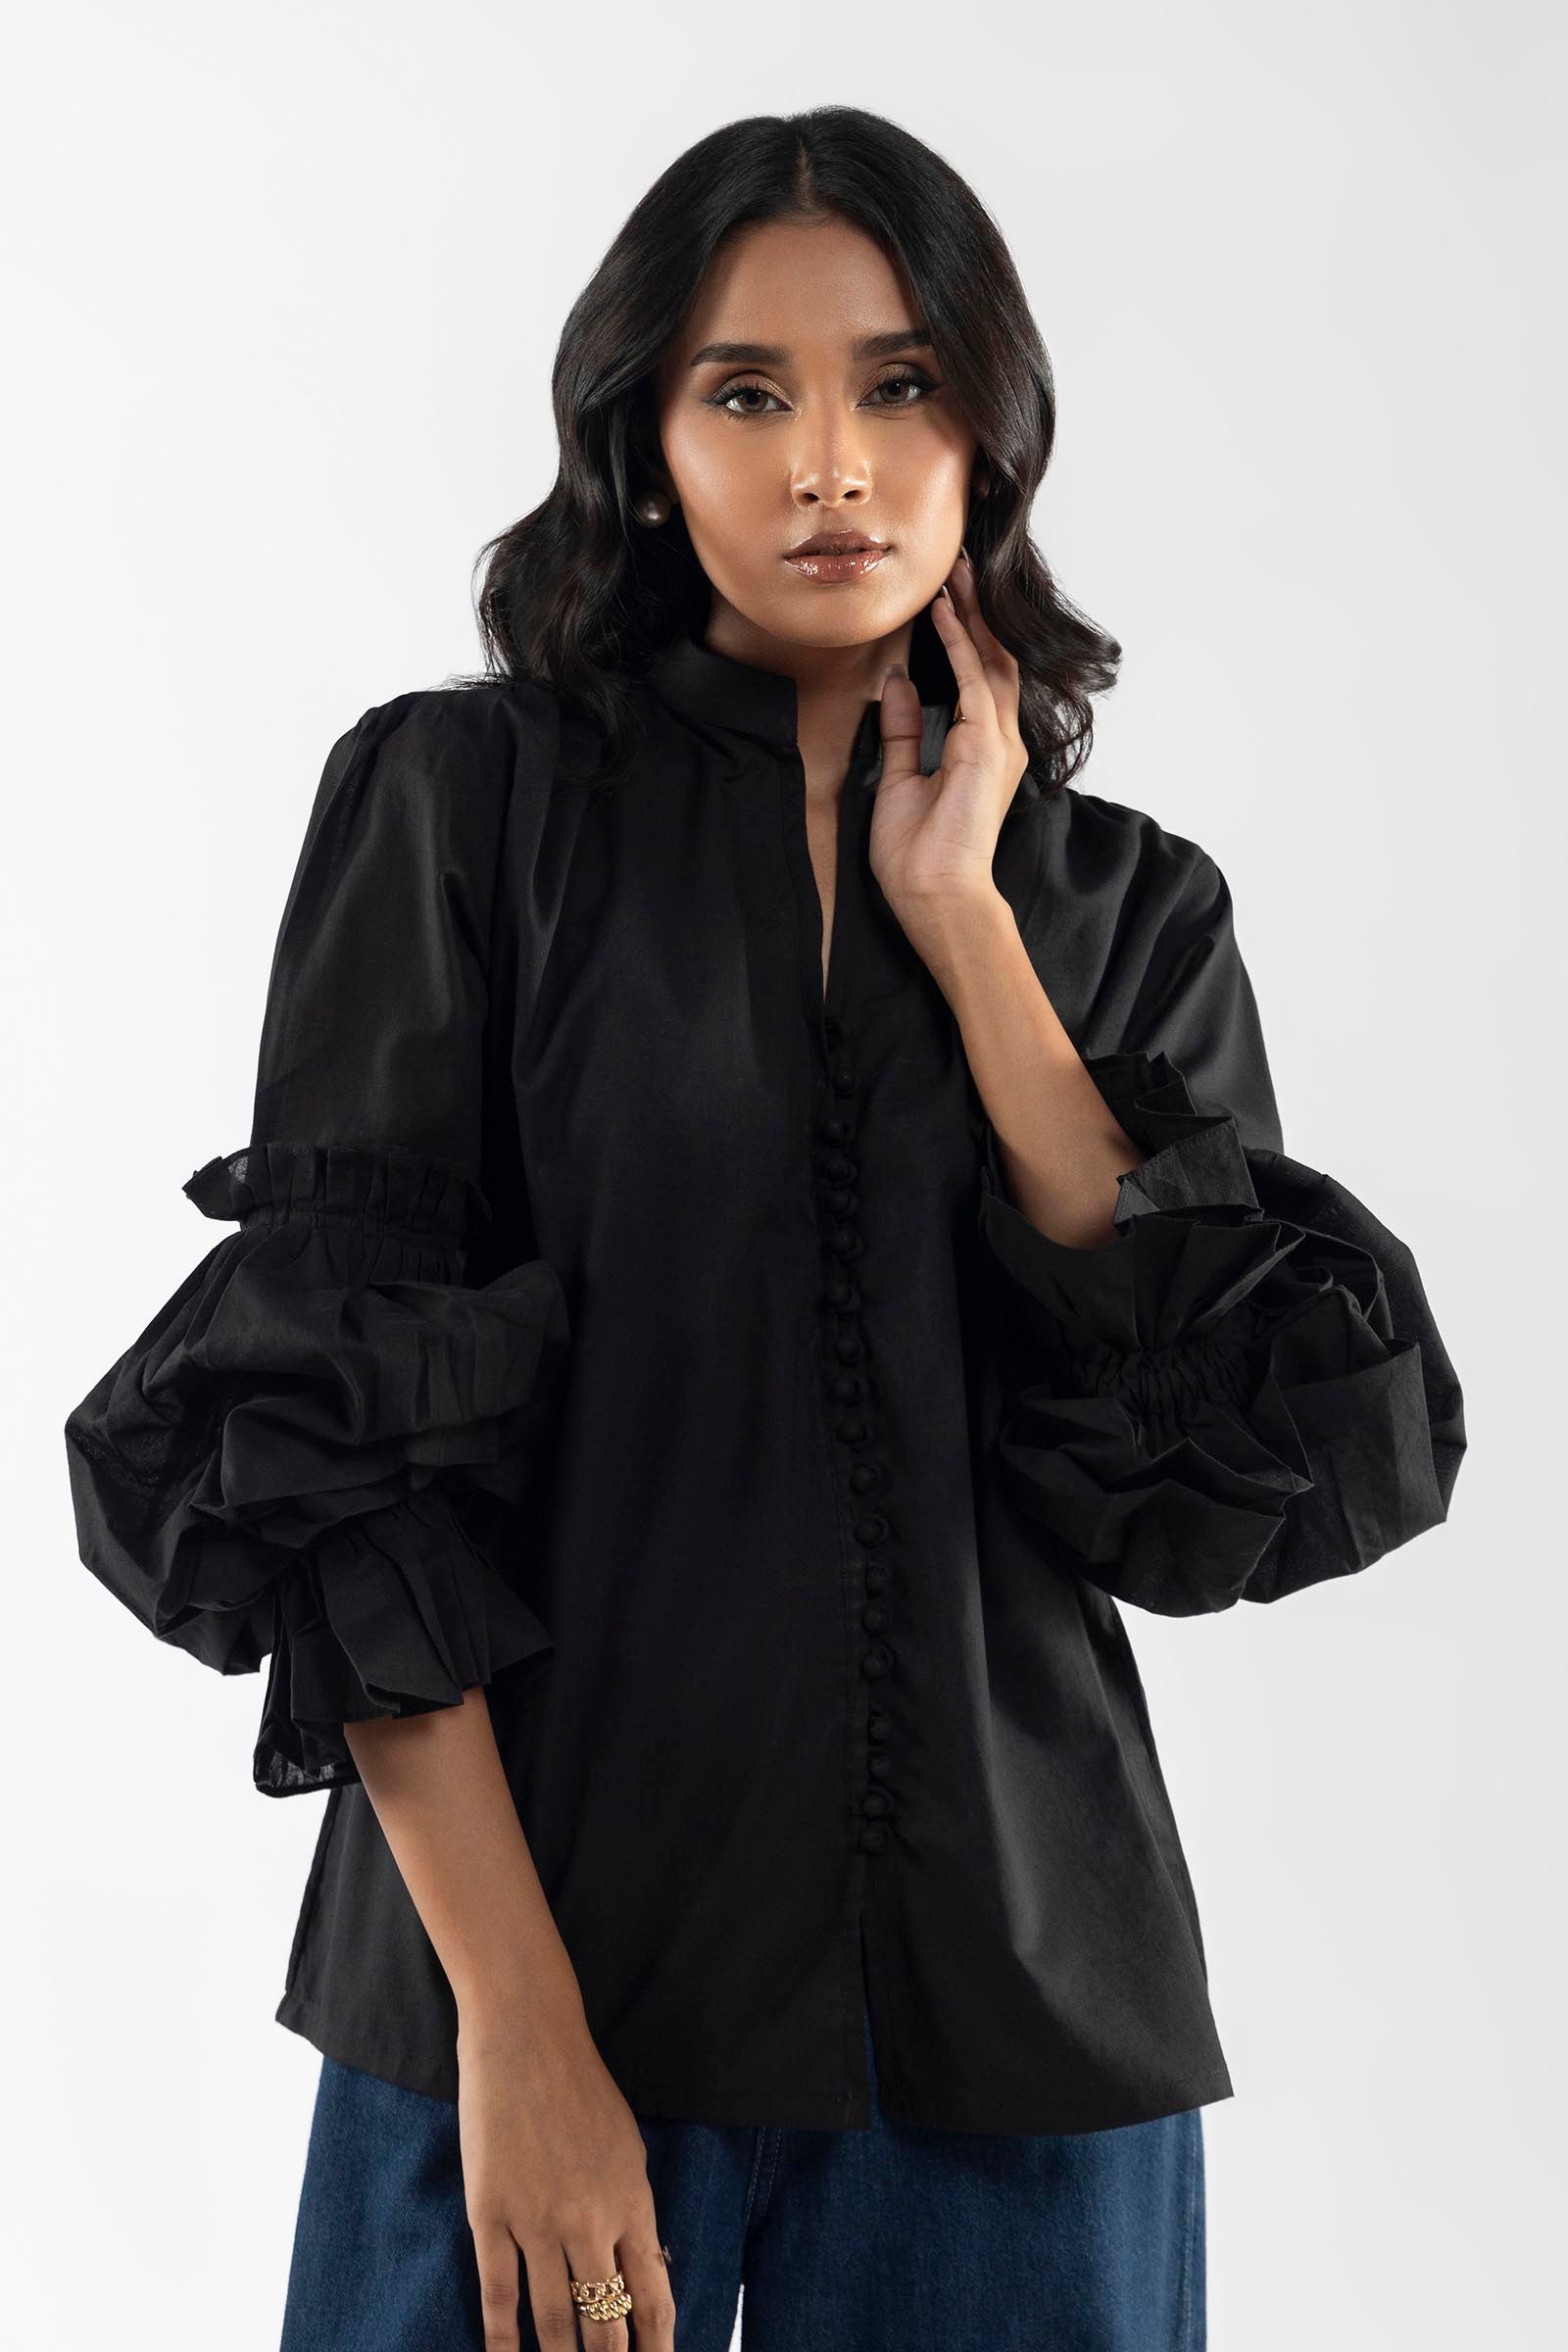
black ruffle sleeve top